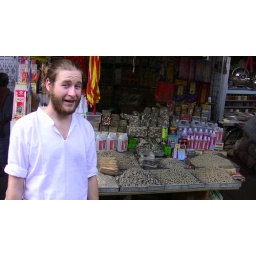
Aromatic rocks being sold in Mumbai market